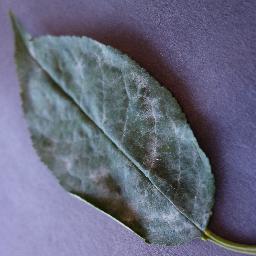
Label: Cherry___Powdery_mildew